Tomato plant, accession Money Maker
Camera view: horizontal (90 deg, fisheye); turntable rotation: 180 degrees
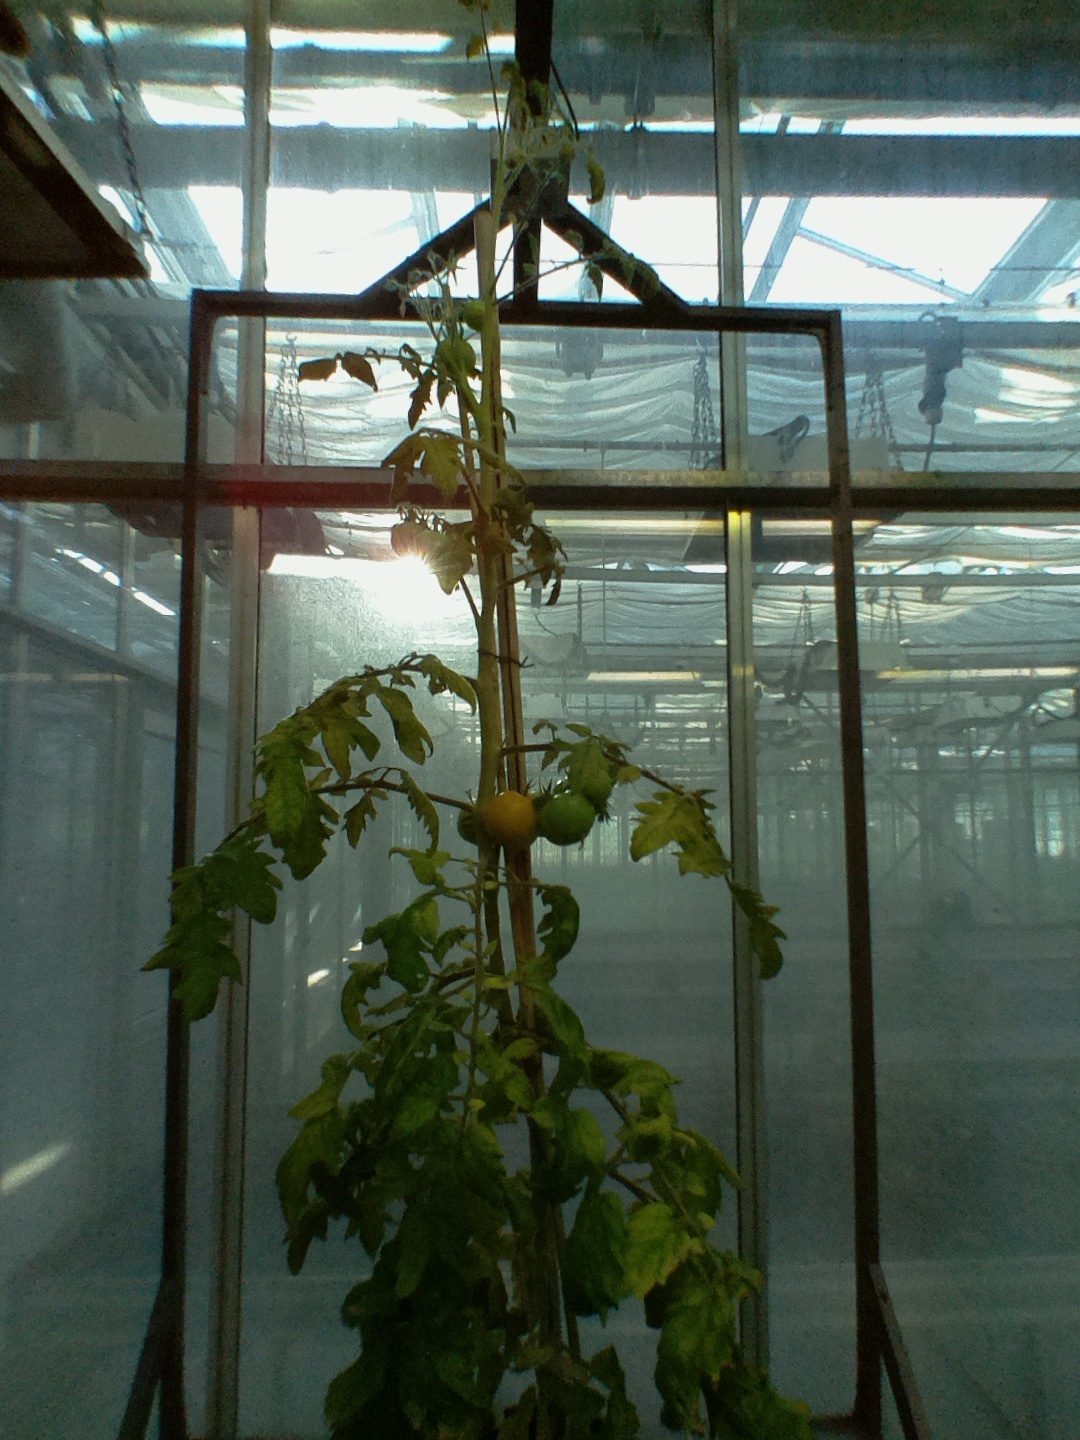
BBCH growth stage 79: 90% -100% of final fruit size